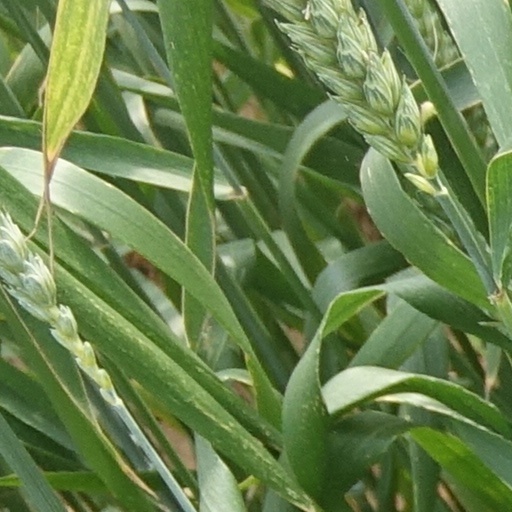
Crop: wheat